Prittlewell railway station

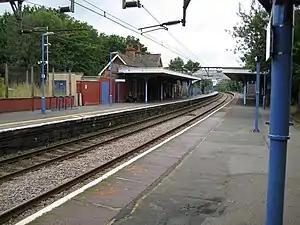
Station platforms as seen in August 2008

Prittlewell railway station is on the Shenfield to Southend Line in the East of England, serving the residential district of Prittlewell in Southend-on-Sea, Essex. It is down the line from London Liverpool Street and is situated between and stations. The Engineer's Line Reference for the line is SSV; the station's three-letter station code is PRL. The platforms have an operational length for 12-coach trains.